Great Northern and Great Eastern Joint Railway

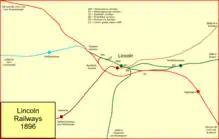
Lincoln railways in 1896

The two companies did return to Parliament, and on 3 July 1879 the Parliamentary bill authorising the Joint Line was passed. The GNR lines from Black Carr Junction (south of Doncaster) to Lincoln, and Spalding to March, and the GER lines from Huntingdon to St Ives, and from Needingworth Junction (near St Ives) to March, were to be transferred to Joint ownership. A new line was to be built from Spalding to Lincoln; and the junctions at Huntingdon and St Ives were to be improved. A Joint Committee was to be established to manage the line, and the GER was to pay the GNR £415,000, the difference in value of the respective lines becoming joint.